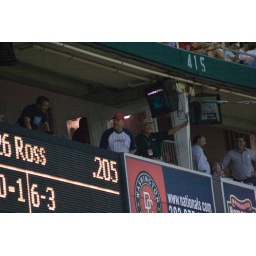
They even do the green cards in the mezzanine where the guy in the red hat got a foul ball